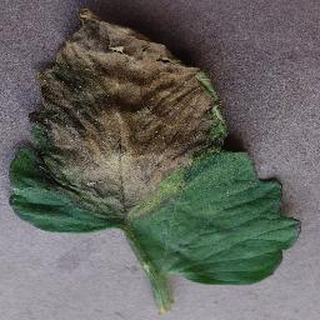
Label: tomato_late_blight